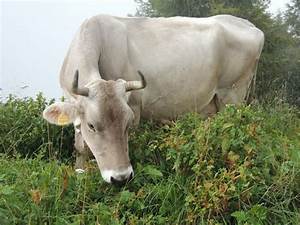
Label: mucca